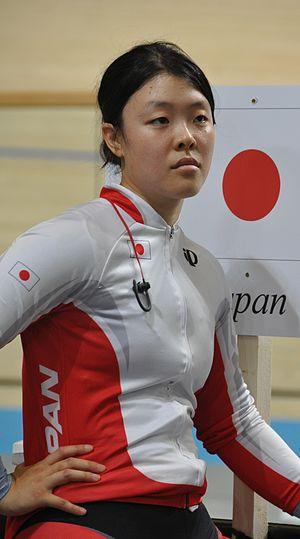
Kayono Maeda est une coureuse cycliste japonaise. Spécialisée dans les épreuves de sprint sur piste, elle a été plusieurs fois médaillée lors des championnats d'Asie de cyclisme et a représenté le Japon aux Jeux olympiques d'été de 2012